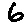
Label: 6